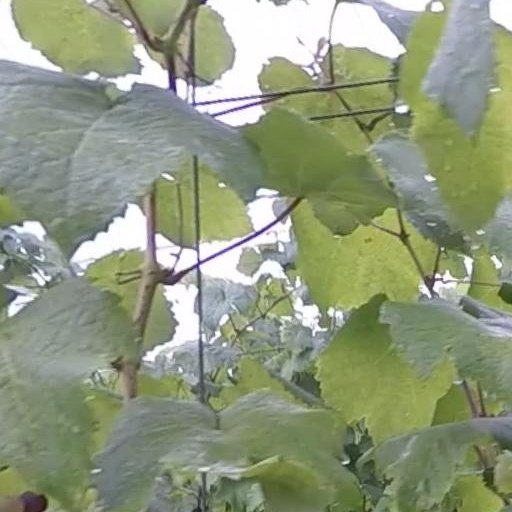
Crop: grape